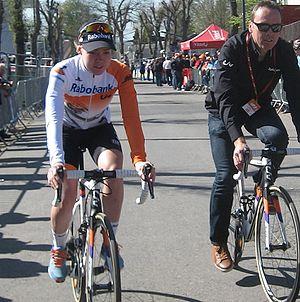
Anna van der Breggen, née le 18 avril 1990 à Zwolle, est une coureuse cycliste néerlandaise, membre de l'équipe Boels Dolmans. Elle a notamment remporté le championnat d'Europe des moins de 23 ans en 2012, le Tour d'Italie en 2015 et 2017, le Tour des Flandres en 2018, ainsi que la Flèche wallonne trois fois : en 2015, 2016 et 2017. La même année, elle est championne des Pays-Bas du contre-la-montre et termine la saison à la première place mondiale. En 2016, elle devient championne olympique à Rio de Janeiro. En 2017, elle réalise le triplé Ardennais et gagne l'UCI World Tour.Le 29 septembre 2018, elle décroche la médaille d'or sur l'épreuve en ligne des Championnats du monde de cyclisme sur route 2018 à Innsbruck.